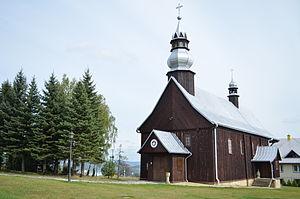
Tabaszowa est une localité polonaise de la gmina de Łososina Dolna, située dans le powiat de Nowy Sącz en voïvodie de Petite-Pologne.